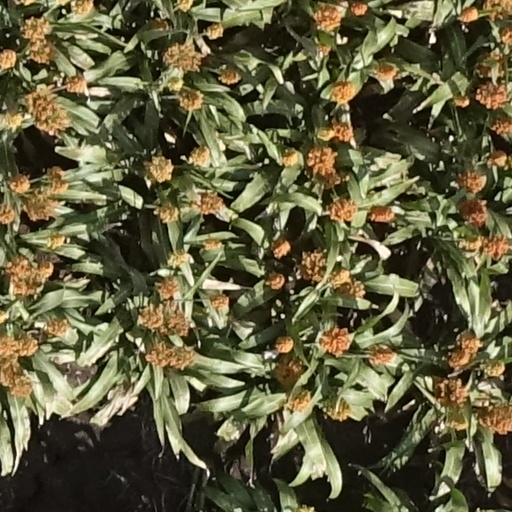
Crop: sorghum